Manhattan High School

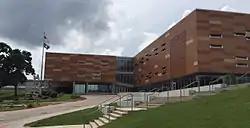
Manhattan High, West Campus in 2015

Manhattan High School is a public high school in Manhattan, Kansas, United States, serving students in grades 9–12. It is part of the Manhattan–Ogden USD 383 school district. For the 2013–2014 school year, Manhattan High had an enrollment of 1,920 students. The school's athletic teams are referred to as the "Indians," and have won 50 state championships.